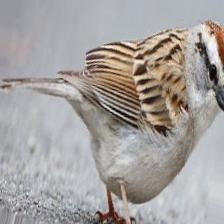
Species: CHIPPING SPARROW
Scientific name: SPIZELLA PASSERINA